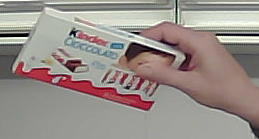
Product: kinder_chocolate